Supercritical water oxidation

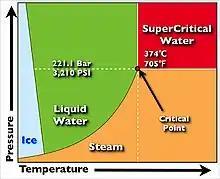
Supercritical Water (Red Area)

Supercritical water oxidation (SCWO) is a process that occurs in water at temperatures and pressures above a mixture's thermodynamic critical point. Under these conditions water becomes a fluid with unique properties that can be used to advantage in the destruction of recalcitrant and hazardous wastes such as polychlorinated biphenyls (PCB) or per- and polyfluoroalkyl substances (PFAS). Supercritical water has a density between that of water vapor and liquid at standard conditions, and exhibits high gas-like diffusion rates along with high liquid-like collision rates. In addition, the behavior of water as a solvent is altered (in comparison to that of subcritical liquid water) - it behaves much less like a polar solvent. As a result, the solubility behavior is "reversed" so that oxygen, and organics such as chlorinated hydrocarbons become soluble in the water, allowing single-phase reaction of aqueous waste with a dissolved oxidizer. The reversed solubility also causes salts to precipitate out of solution, meaning they can be treated using conventional methods for solid-waste residuals. Efficient oxidation reactions occur at low temperature (400-650 °C) with reduced NOx production.